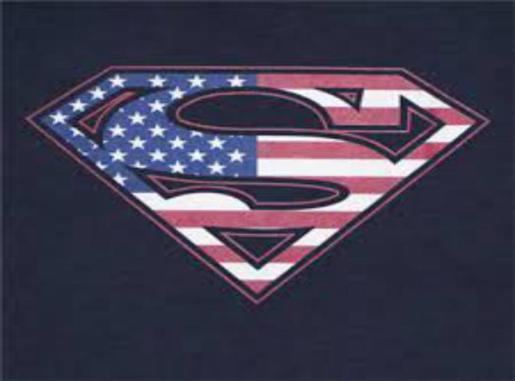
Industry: Leisure